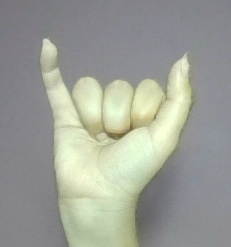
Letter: ya